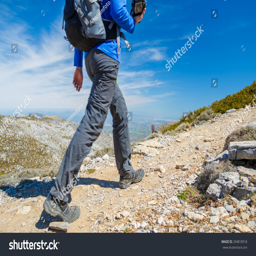
legs of man hiking at the mountain from below in a sunny day